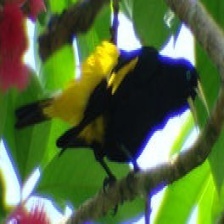
Species: YELLOW CACIQUE
Scientific name: CACICUS CELA